Heian-kyō

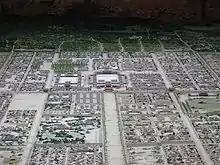
Daidairi (palace in the center) and the cityscape of Heian-kyō (miniature model at the Kyoto City Life-long Learning Center)

Heian-kyō was one of several former names for the city now known as Kyoto. It was the official capital of Japan for over one thousand years, from 794 to 1868 with an interruption in 1180.